Sainte-Foy, Quebec City

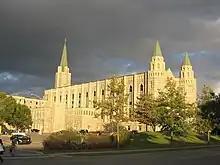
Louis-Jacques Casault Pavillon at Université Laval

Sainte-Foy station is a VIA Rail station on the Quebec City–Windsor Corridor. It is roughly three kilometres from the Gare d'Autocar de Ste-Foy, and ten kilometres from Jean Lesage Airport.